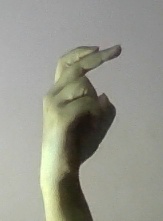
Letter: zay